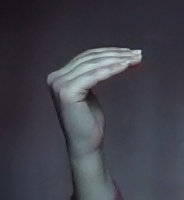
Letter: haa